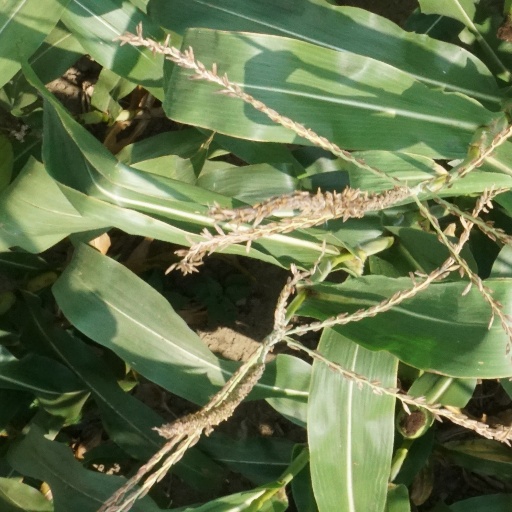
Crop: maize; corn